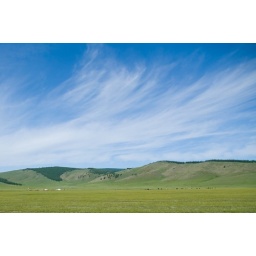
Gers in the distance with herd animals setting the bar for &amp;quot;free ranging&amp;quot;.